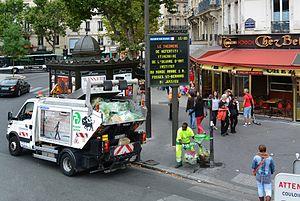
Scène de rue. Kiosque à journaux et camion poubelle devant l'immeuble d'angle boulevard du Montparnasse no 71 dont la façade ouest (gauche) est orientée vers la place du 18-Juin-1940, VIe arrondissement, Paris, France.
Comme toutes les grandes métropoles de la planète, Paris subit des conséquences environnementales liées à l'échelle de sa population et de son activité économique.
La Direction de la propreté et de l'eau est une Direction de la ville de Paris chargé du nettoyage des rues, de la collecte des déchets sur l'ensemble de la commune et de la tutelle de l'établissement public Eau de Paris, qui gère l'apport en eau potable de la capitale.